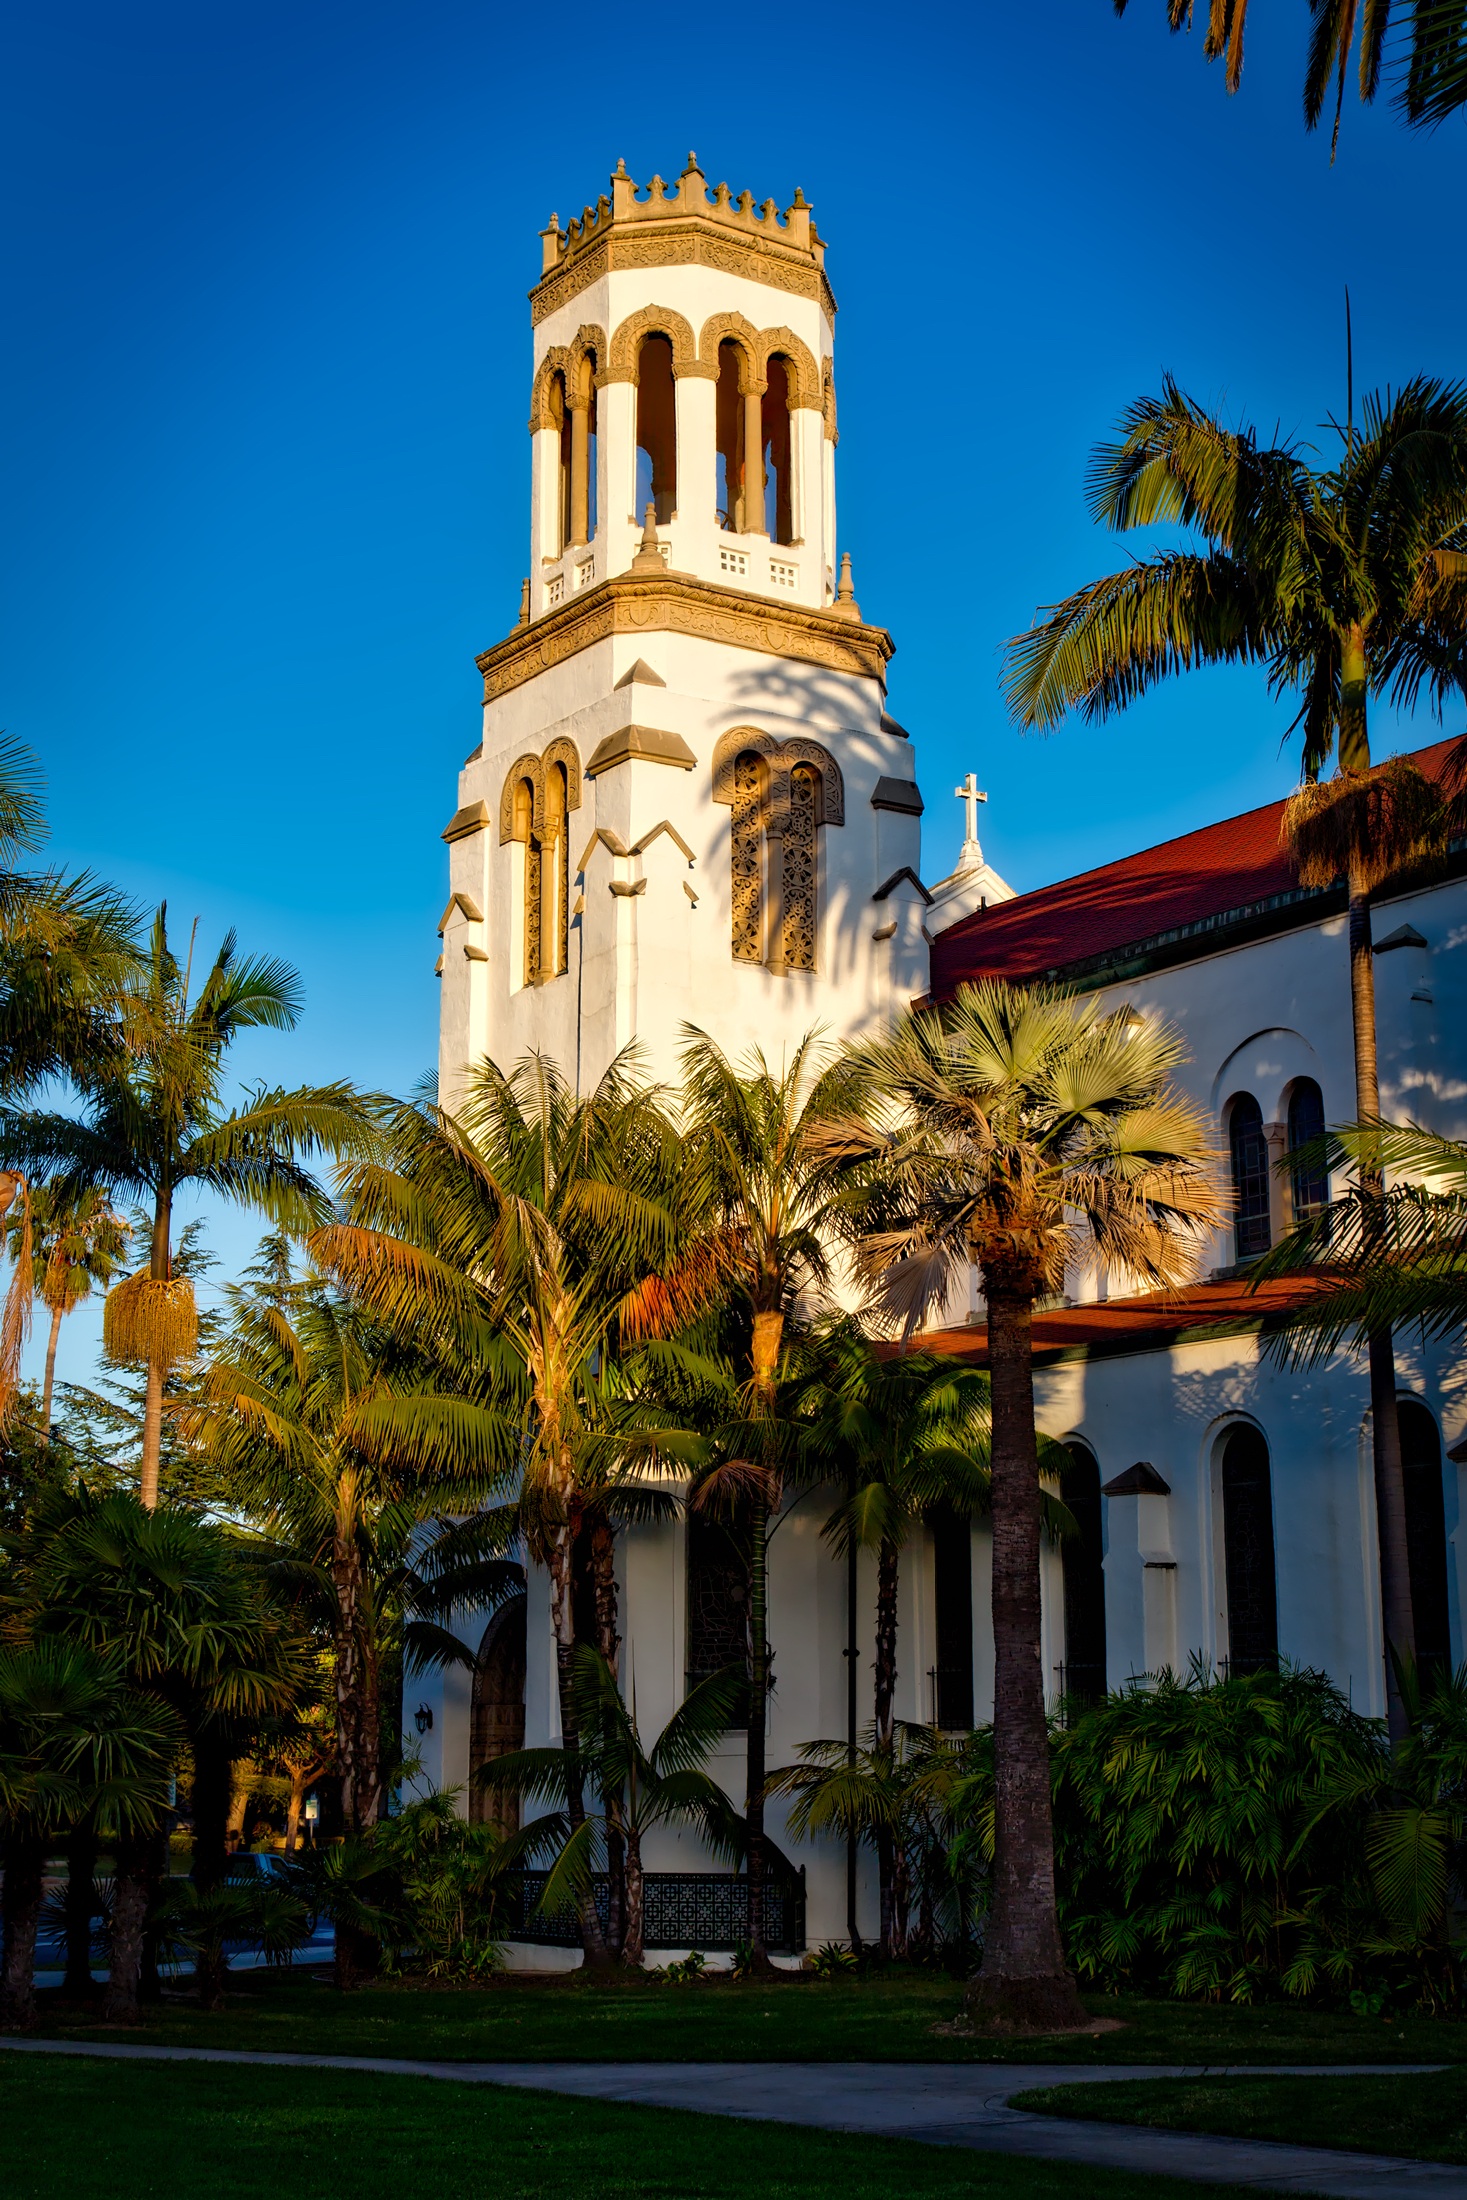
architecture, town, building, palace, tower, landmark, facade, church, cathedral, cross, christian, california, place of worship, catholic, hdr, christianity, estate, cupola, santa barbara, our lady of sorrows